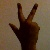
The image shows a hand gesture representing the number 3 in Indian Sign Language.